Bhajan

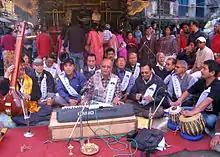
Members of the Nepalese Buddhist Gyānmālā Bhajan Khala singing hymns at Asan, Kathmandu.

Numerous Buddhist traditions use vocal music with instrumental accompaniment as part of their rituals and devotional practices. Buddhist vocal music and chanting is often part of Buddhist rituals and festivals in which they may be seen as offerings to the Buddha.